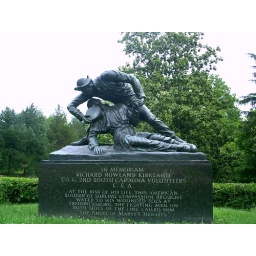
Close-up of Richard Kirkland Monument who jumped over the wall to bring water to wounded enemy soldiers.